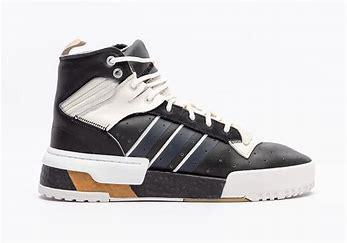
Brand: adidas
Model: Rivalry Rm Skate